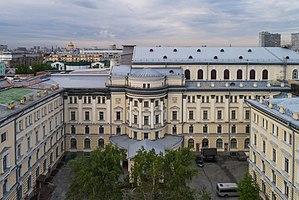
Le Conservatoire Tchaïkovski de Moscou est l'école de musique la plus importante et la plus prestigieuse de Moscou, sinon de toute la Russie. Parmi ses élèves, on compte maints musiciens, virtuoses ou compositeurs reconnus, à l'image de Serge Rachmaninov, Alexandre Scriabine, Mikhail Pletnev, Aram Khatchatourian, Sviatoslav Richter, Mstislav Rostropovitch, Ekaterina Novitskaïa, Emil Guilels, David Oïstrakh, Vladimir Spivakov, Alfred Schnittke, Eugène Gounst ou encore Yuri Bashmet.
Varvara Ivanova est une harpiste virtuose russe, récipiendaire de grands prix dans de nombreux concours internationaux de harpe.